Body piercing

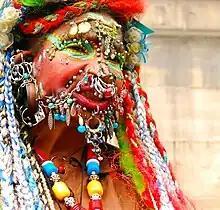
Elaine Davidson, the "Most Pierced Woman" in the world as of 2009

Officially titled "Most Pierced Woman", Elaine Davidson of Brazil holds the Guinness World Record for most permanent piercings, first setting this record in 2000 upon verification by Guinness judges of 462 body piercings, with 192 at the time being around her head and face. As of 8 June 2006, her Guinness-certified piercings numbered 4,225. In February 2009, "The Daily Telegraph" reported that she had 6,005. The "Most Pierced Man" as of 2009 was Luis Antonio Agüero, who had 230 permanent piercings, with 175 rings adorning his face alone.